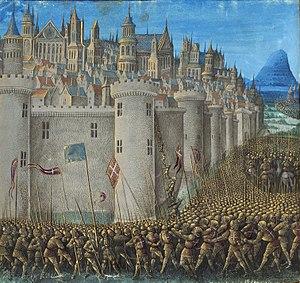
Le siège d'Antioche, détail d'une miniature des Passages d'outremer de Sébastien Mamerot.
La Bannière du Saint-Empire a arboré jusqu'en 1410 l'aigle impériale sur fond or. Après cette date, l'aigle simple est remplacée par une aigle bicéphale et cela jusqu'à la suppression du Saint-Empire en 1806.